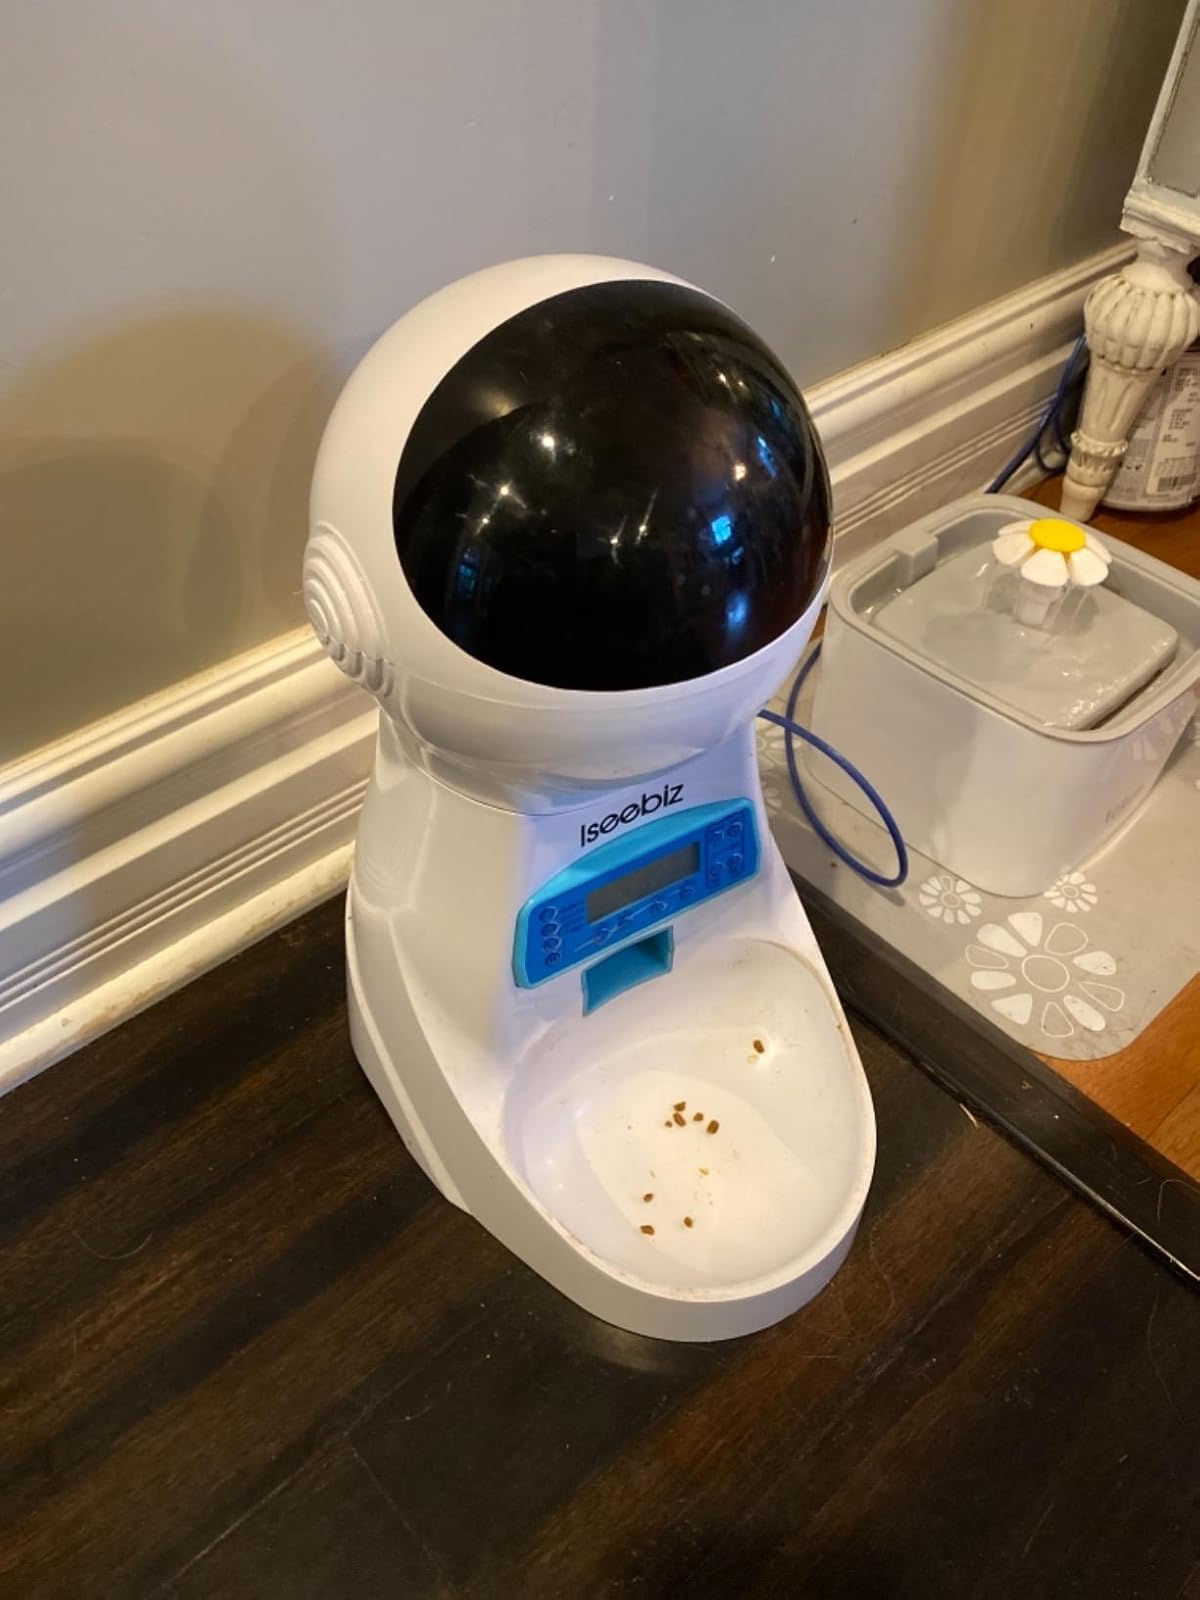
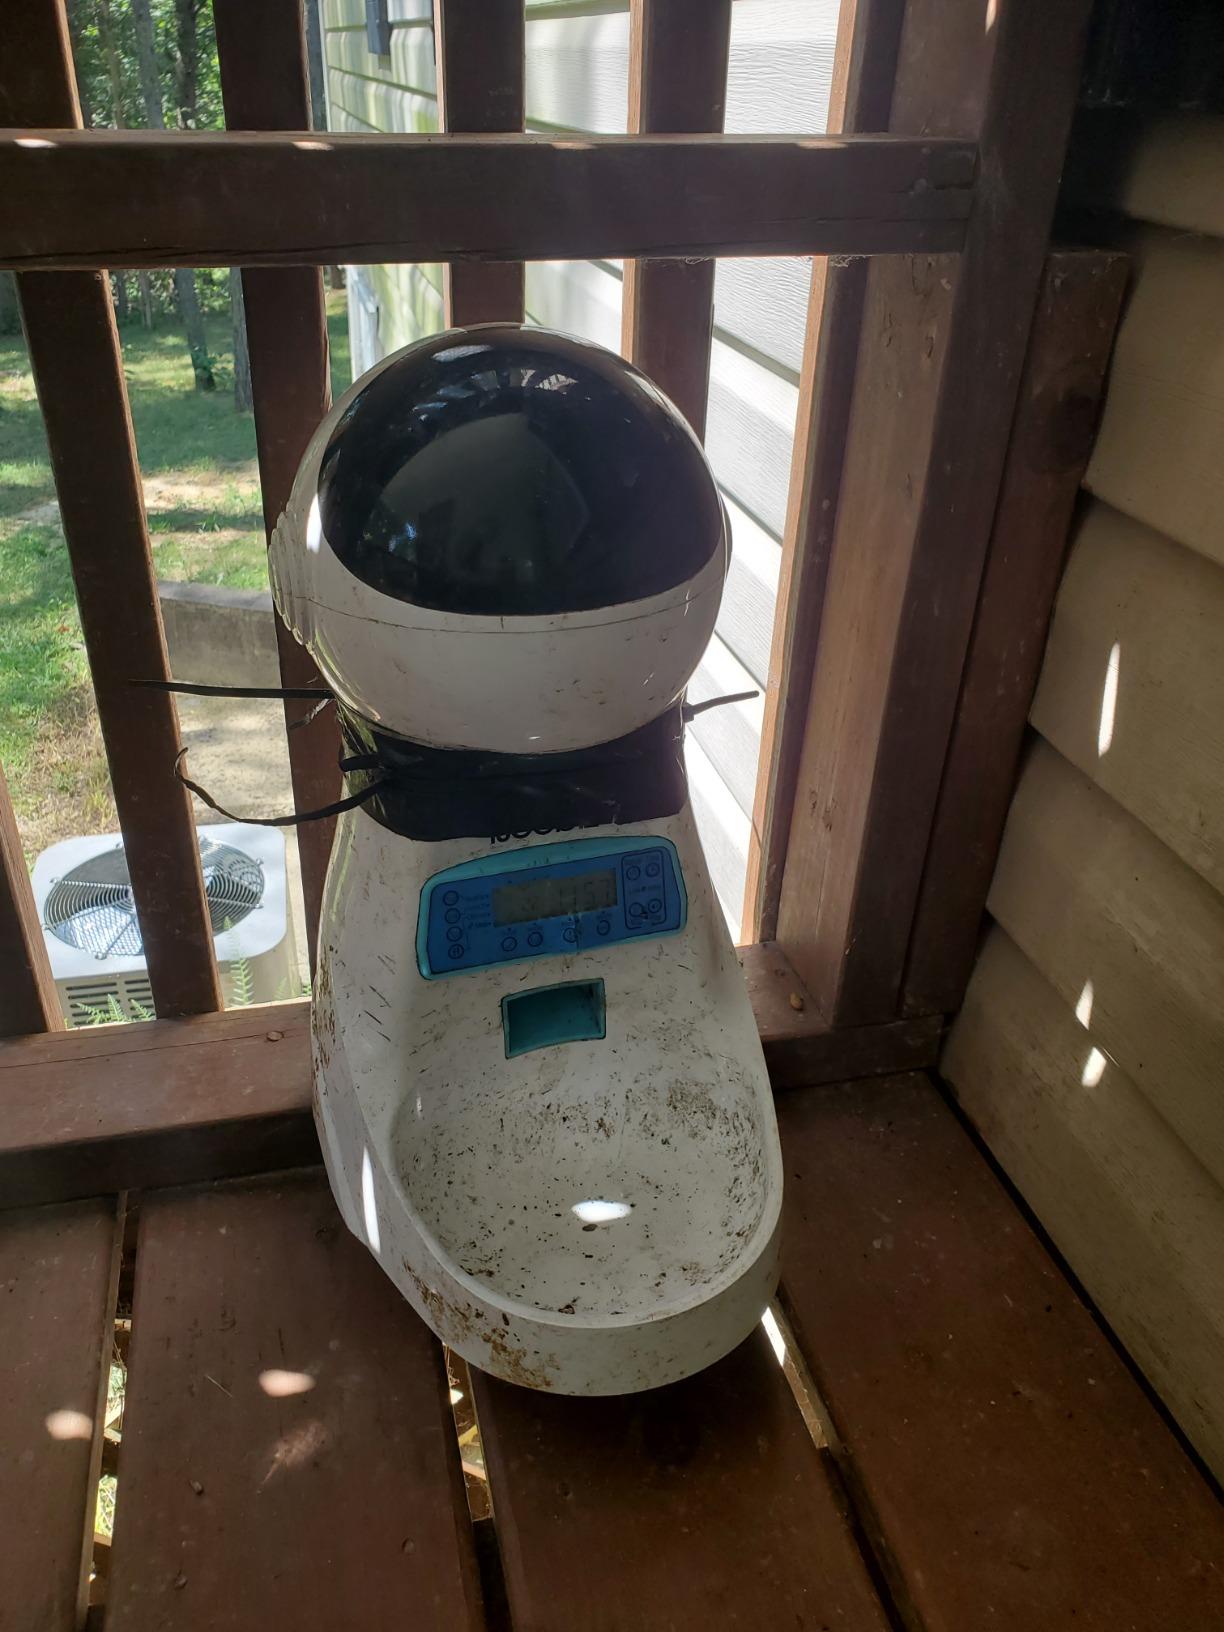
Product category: items_feeder
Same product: yes